Penha de França

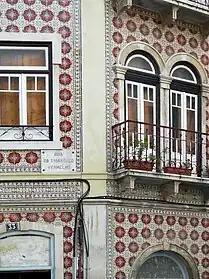
Azulejos adorning a house façade, a common view in the parish of Penha de França

In 1930, the " was named after José Augusto Alves Roçadas, officer of the Portuguese Army and a colonial administrator. It is one of the main avenues of the parish and on its side is located one of the largest workers' villages in Lisbon: Vila Cândida, dating from the late 19th century. In the same year, the census of the population recorded 22,226 inhabitants in the parish, a +77.03% increase since 1920. Amongst residents, 1.27% were foreigners, 55.01% were females and 58.17% were literate.